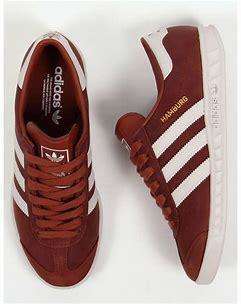
Brand: Adidas
Model: Hamburg